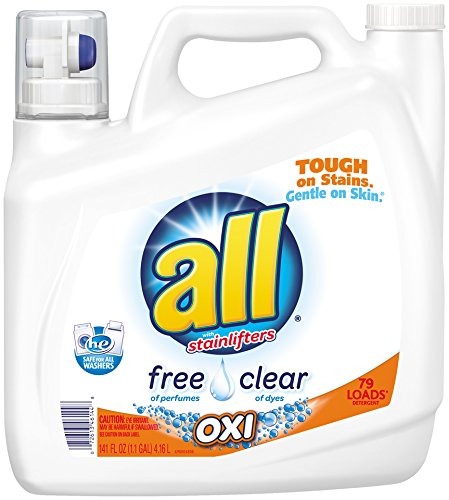
Item Name: All Free Clear Oxi Liquid Detergent, 141 Ounce
Bullet Point 1: 94 loads
Bullet Point 2: For sensitive skin
Bullet Point 3: Removes 99% of the top everyday & seasonal allergens
Value: 141.0
Unit: ounce

Price: 16.13